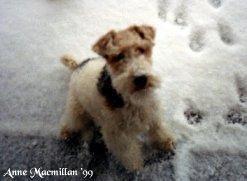
wire-haired_fox_terrier